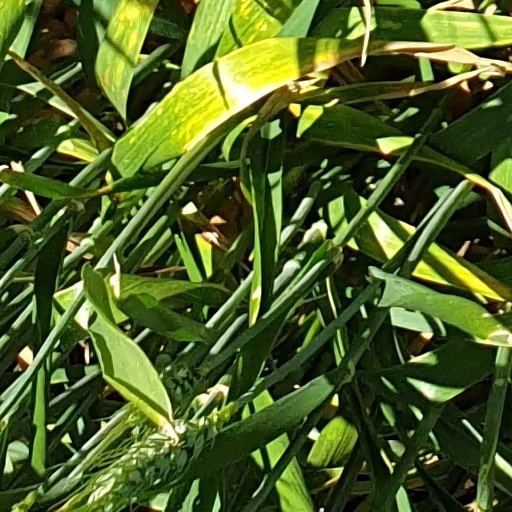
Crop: wheat